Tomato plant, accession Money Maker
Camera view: tilt-top (135 deg); turntable rotation: 240 degrees
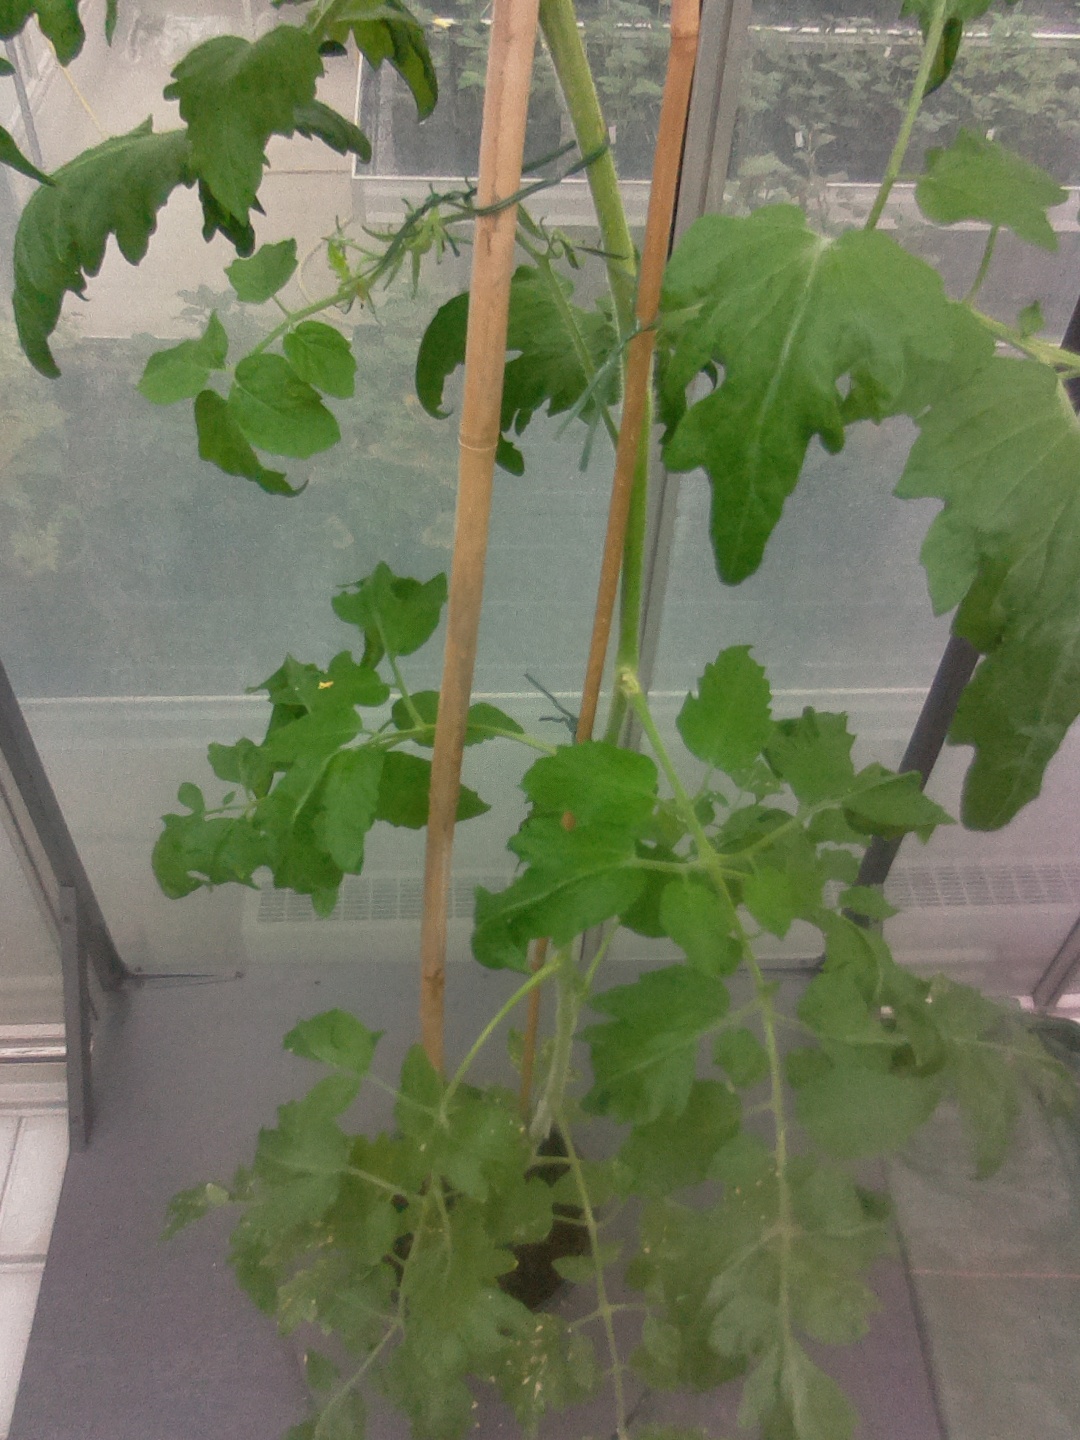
BBCH growth stage 70: Fruits at the main stem or branches visibles